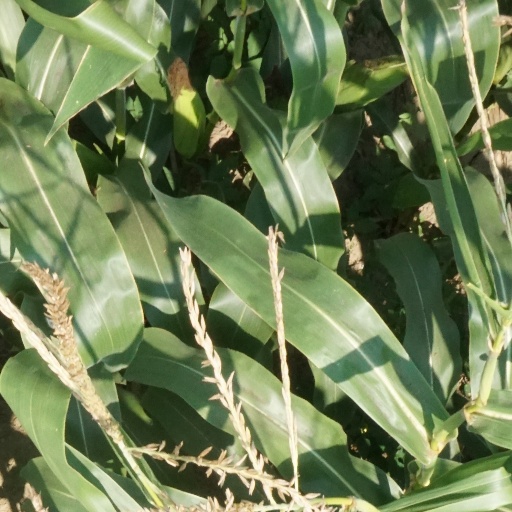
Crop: maize; corn